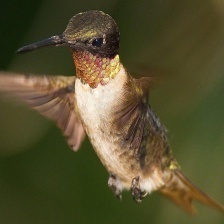
Species: RUBY THROATED HUMMINGBIRD
Scientific name: ARCHILOCHUS COLUBRIS
ImageNet parent category: hummingbird